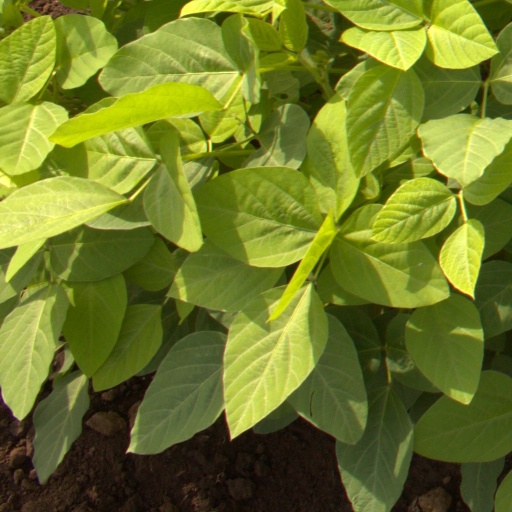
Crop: soybean